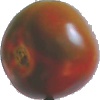
Label: Tomato Maroon 1